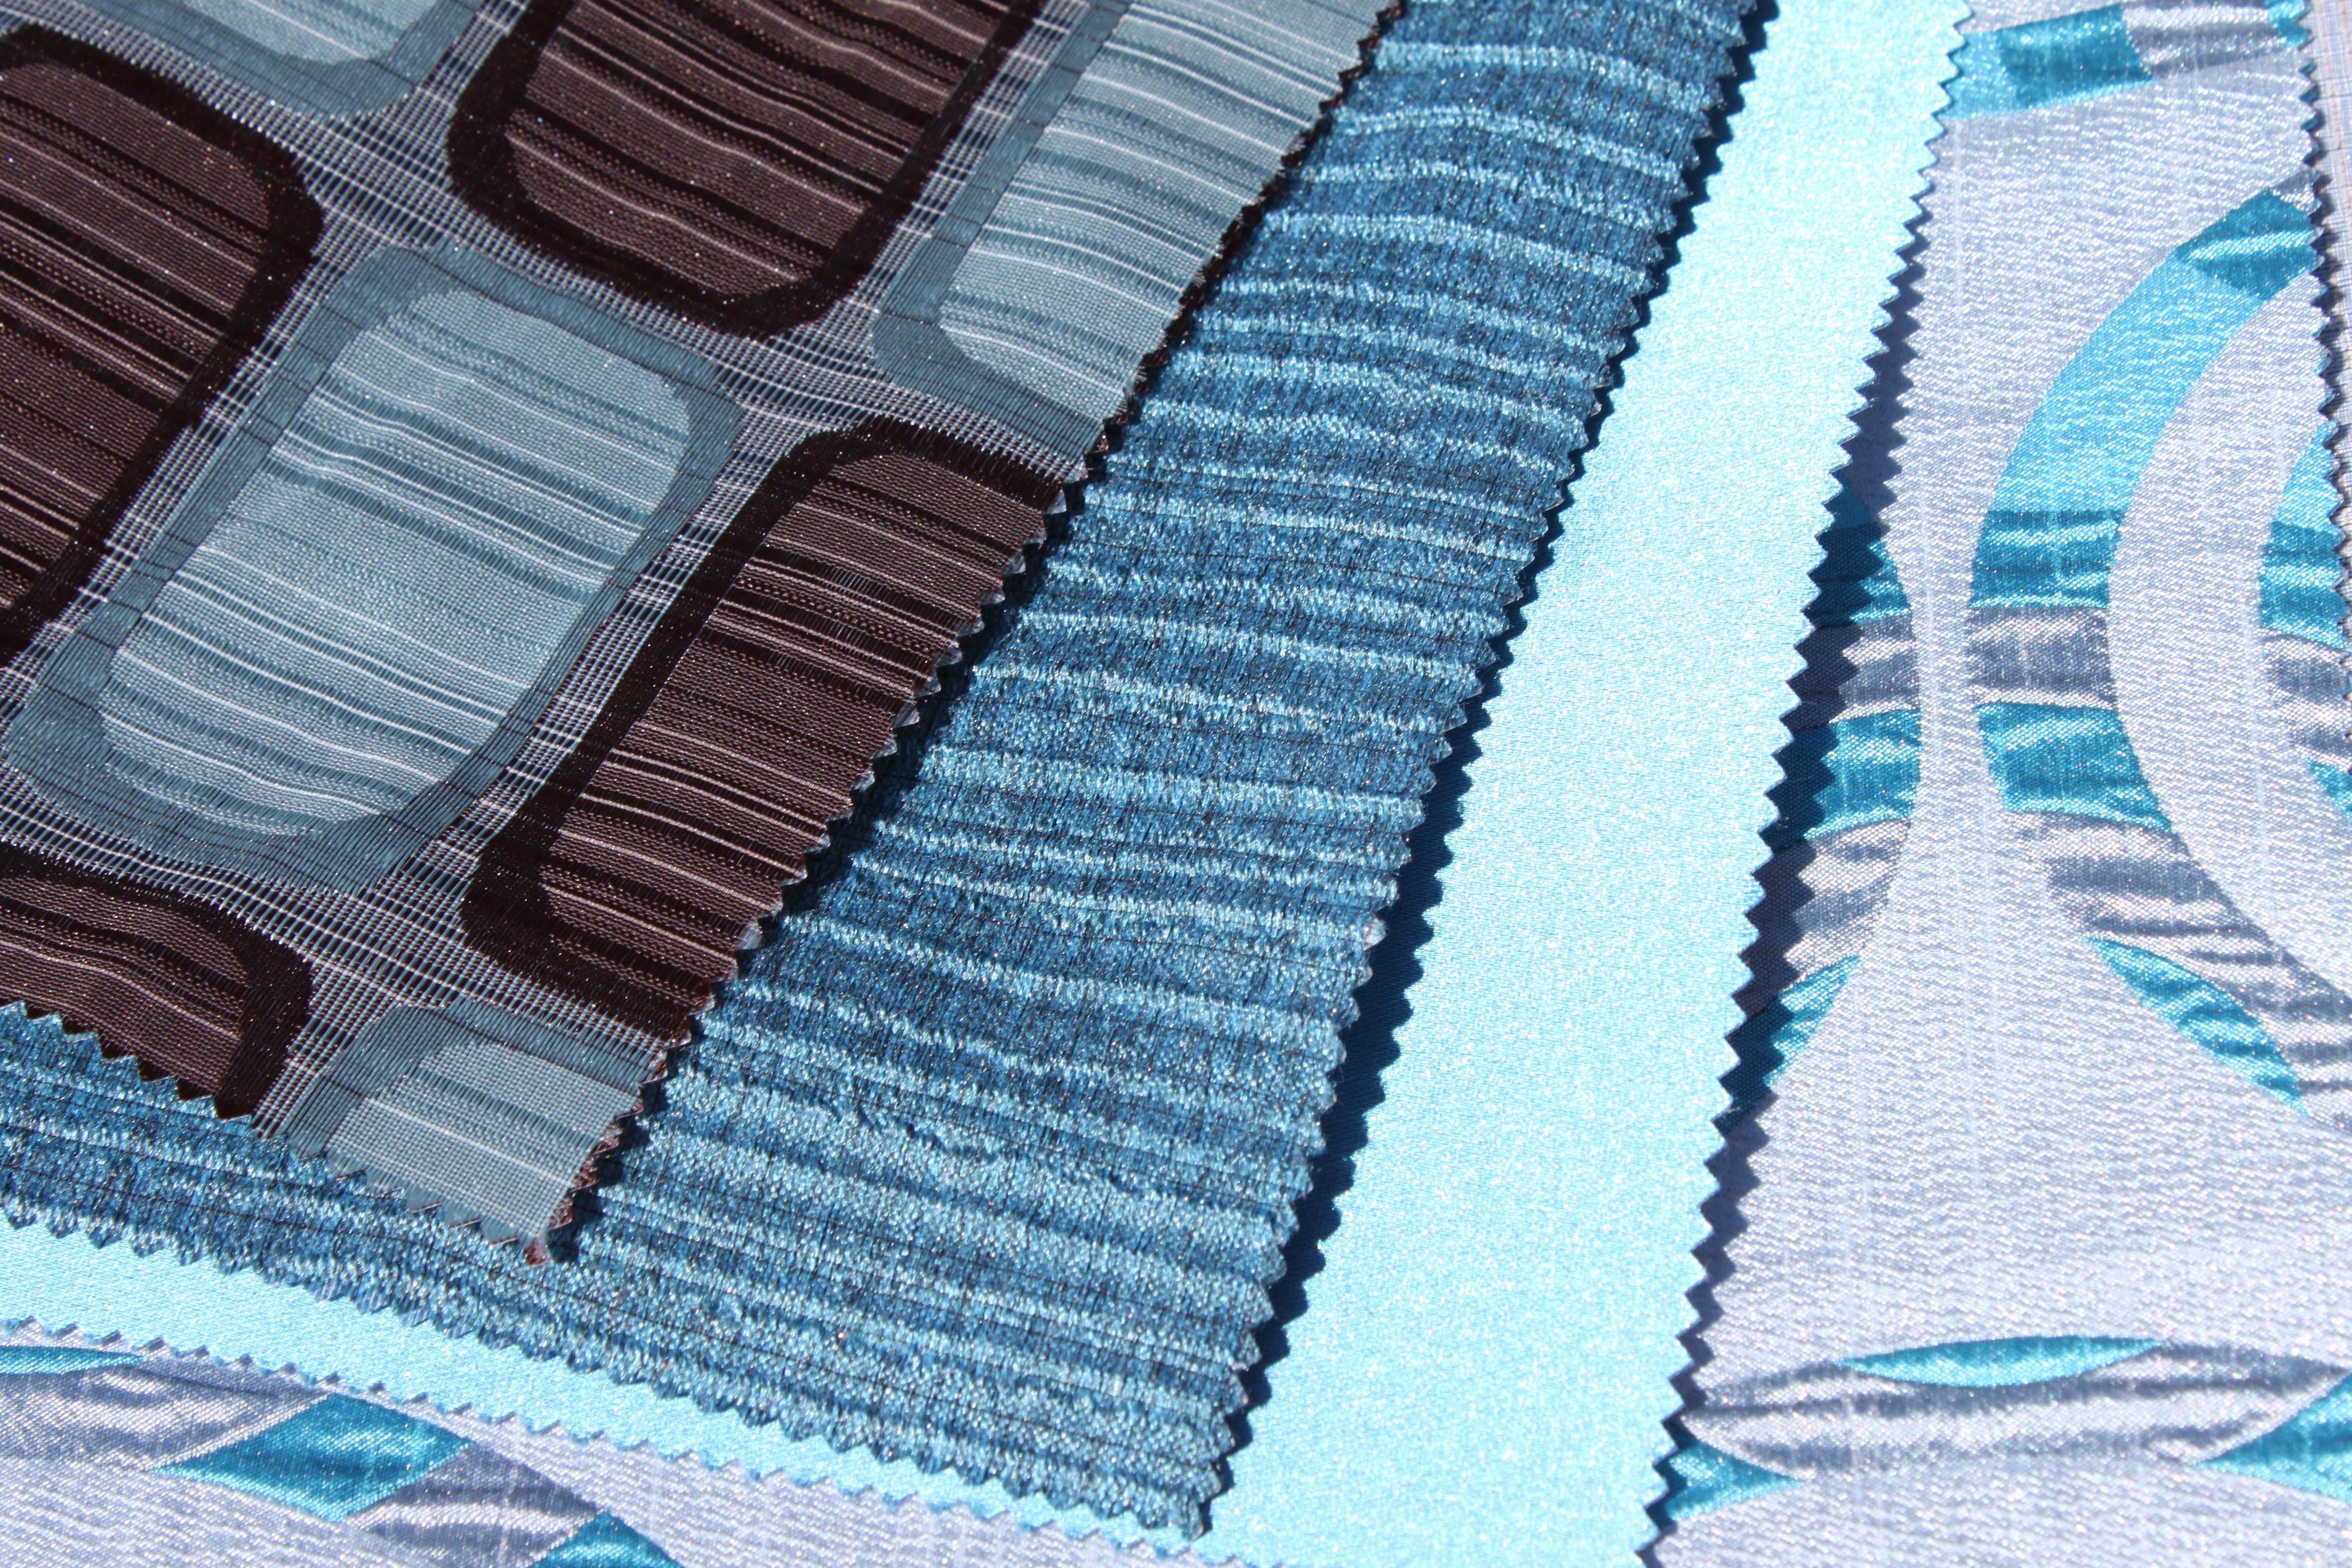
winter, web, pattern, line, model, print, blue, material, textile, design, azure, samples, materials